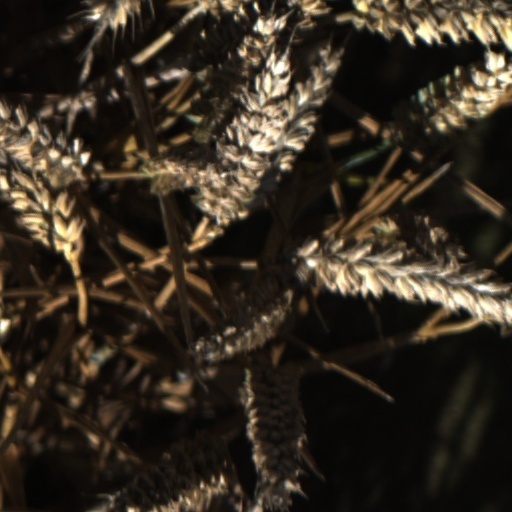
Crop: wheat